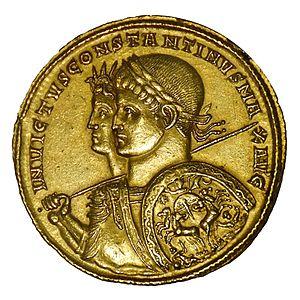
Bustes à gauche du Soleil radié et de l'empereur Constantin couronné et cuirassé, tenant la haste sur l'épaule droite
Le mot multiple peut être employé comme :
Sol Invictus est une divinité solaire apparue dans l'Empire romain au IIIᵉ siècle. Elle reprend des aspects de la mythologie d'Apollon et du culte de Mithra, connaissant une grande popularité dans l'armée romaine.
Les religions de l'Antiquité européenne, les cultes polythéistes qui ont précédé le christianisme, ont dû tout d'abord s'intégrer à la religion romaine antique. Celle-ci fut la première religion principale de l'Empire romain qui a conquis la majeure partie du continent européen, elle a donc supplanté les religions des peuples soumis. Mais le polythéisme leur a permis d'intégrer leurs dieux au panthéon Romain et de continuer leur culte. Mais à partir du IVᵉ siècle les empereurs romains ont commencé à se convertir à la religion chrétienne, un culte monothéiste exclusif. Le christianisme devint la religion de l’État et les cultes aux dieux anciens furent de plus en plus réprimés et qualifiés de « païens » mais ils ne disparurent pas totalement pour autant : ils subsistèrent discrètement quelques siècles sous forme brute et les dirigeants chrétiens assimilèrent des parties de ces cultes pour favoriser le syncrétisme pagano-chrétien en associant les dieux à des saints et en christianisant de nombreux anciens lieux de cultes païens.
Sou est le nom porté dans le langage courant par différentes monnaies, de compte ou de règlement, de l'Antiquité à nos jours. Le nom trouve son origine dans la corruption du mot latin solidus. La longévité de son utilisation l'a ancré dans de nombreuses expressions courantes de la langue française.
La monnaie romaine est de toutes les monnaies antiques celle qui a connu la plus longue et la plus grande expansion géographique, jusqu'à devenir durant plusieurs siècles la monnaie commune du monde occidental et méditerranéen. Après des débuts frustes basés sur le bronze au poids et l'usage du monnayage grec, elle s'est constituée à la fin du IIIᵉ siècle av. J.-C. selon un système monétaire fondé sur le bimétallisme argent et bronze. Au début du Haut-Empire sous Auguste s'ajoute la monnaie d'or, créant un système à trois métaux qui reste stable pendant près de deux siècles et demi. La crise militaire et économique du IIIᵉ siècle et la spirale inflationniste qui l'accompagne voient l'effondrement des monnaies d'argent et de bronze. Au IVᵉ siècle, la réforme de Dioclétien qui tente de revaloriser les monnaies d'argent et de bronze ne parvient pas à contenir l'inflation, tandis que celle de Constantin Iᵉʳ parvient à créer un système monétaire dominé par le solidus stabilisé à 4,5 grammes d'or fin et sans parité fixe avec les autres monnaies qui se dévaluent. Le solidus connait ensuite une exceptionnelle stabilité dans l'empire d'Orient jusqu'au XIᵉ siècle.
Le château de Frankenbourg est un château fort médiéval en ruine situé sur le sommet de la montagne du Schlossberg, entre les villages de Neubois et de La Vancelle, dans le sud du Bas-Rhin. Le château a vraisemblablement été construit sur un site plus ancien, comme en témoignent la présence d'un mur protohistorique et des traces d'un peuplement celtique et romain.
Février-mars : Licinius rencontre Constantin Iᵉʳ à Milan. Ils s'accordent sur une politique de tolérance envers les chrétiens. Licinius épouse Constantia, la sœur de Constantin Iᵉʳ.
Constantin Iᵉʳ, né à Naissus en Mésie le 27 février 272, est proclamé 34ᵉ empereur romain en 306 par les légions de Bretagne, et mort le 22 mai 337 après 31 ans de règne. C'est une figure prépondérante du IVᵉ siècle.
L'Empire romain est le nom donné par les historiens à la période de la Rome antique s'étendant entre 27 av. J.-C. et 476 apr. J.-C.. Pour la période postérieure, de 476 à 1453 apr. J.-C., qui concerne surtout la partie orientale de l'Empire, avec Constantinople pour capitale, les historiens modernes parlent aujourd'hui d'Empire byzantin. Ce terme n'est toutefois apparu qu'au XVIᵉ siècle, ses habitants de l'époque l'appelant toujours « empire des Romains ». La distinction entre Empire romain et Empire byzantin, ainsi que la date de naissance assignée à ce dernier sont d’ailleurs une question de convention entre chercheurs modernes. En Europe de l'Ouest et centrale, l'Empire d'Occident des rois carolingiens, puis le Saint-Empire romain germanique, dont les souverains se faisaient encore appeler « Empereur des Romains », se considéraient également comme les successeurs légitimes de l'Empire latin.
L'aureus ou denier d'or est une monnaie romaine d'or. Son émission, épisodique sous la République romaine, devient régulière à partir de Jules César et d'Auguste, et se poursuit sous l'Empire romain, équivalant alors à 25 deniers d'argent, soit 100 sesterces. L'aureus a approximativement la même taille que le denier, mais il est plus lourd que ce dernier, car la densité de l'or est plus élevée que celle de l'argent. Après la crise du IIIe siècle et l'effondrement du système monétaire, il est remplacé au début du IVᵉ siècle par le solidus d'or.
La bataille du pont Milvius opposa le 28 octobre 312 Maxence à l'Auguste de l'Ouest Constantin. La victoire de ce dernier consacre le début d'une nouvelle ère pour l'Empire tout entier. Elle doit son nom au pont Milvius qui enjambe le Tibre à quelques kilomètres au nord-est de Rome.